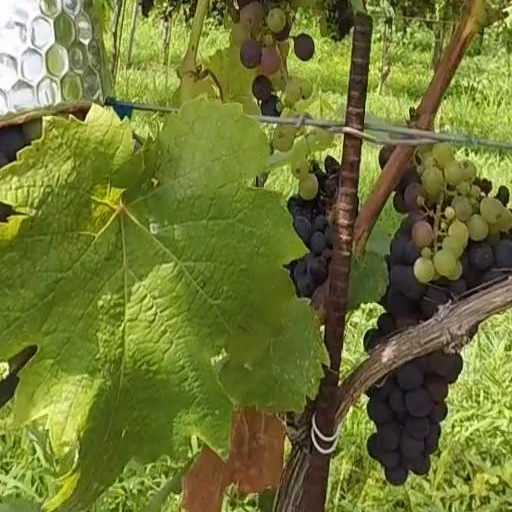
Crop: grape